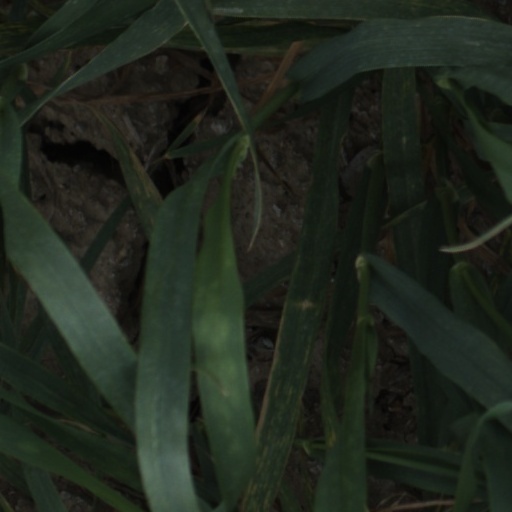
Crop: wheat